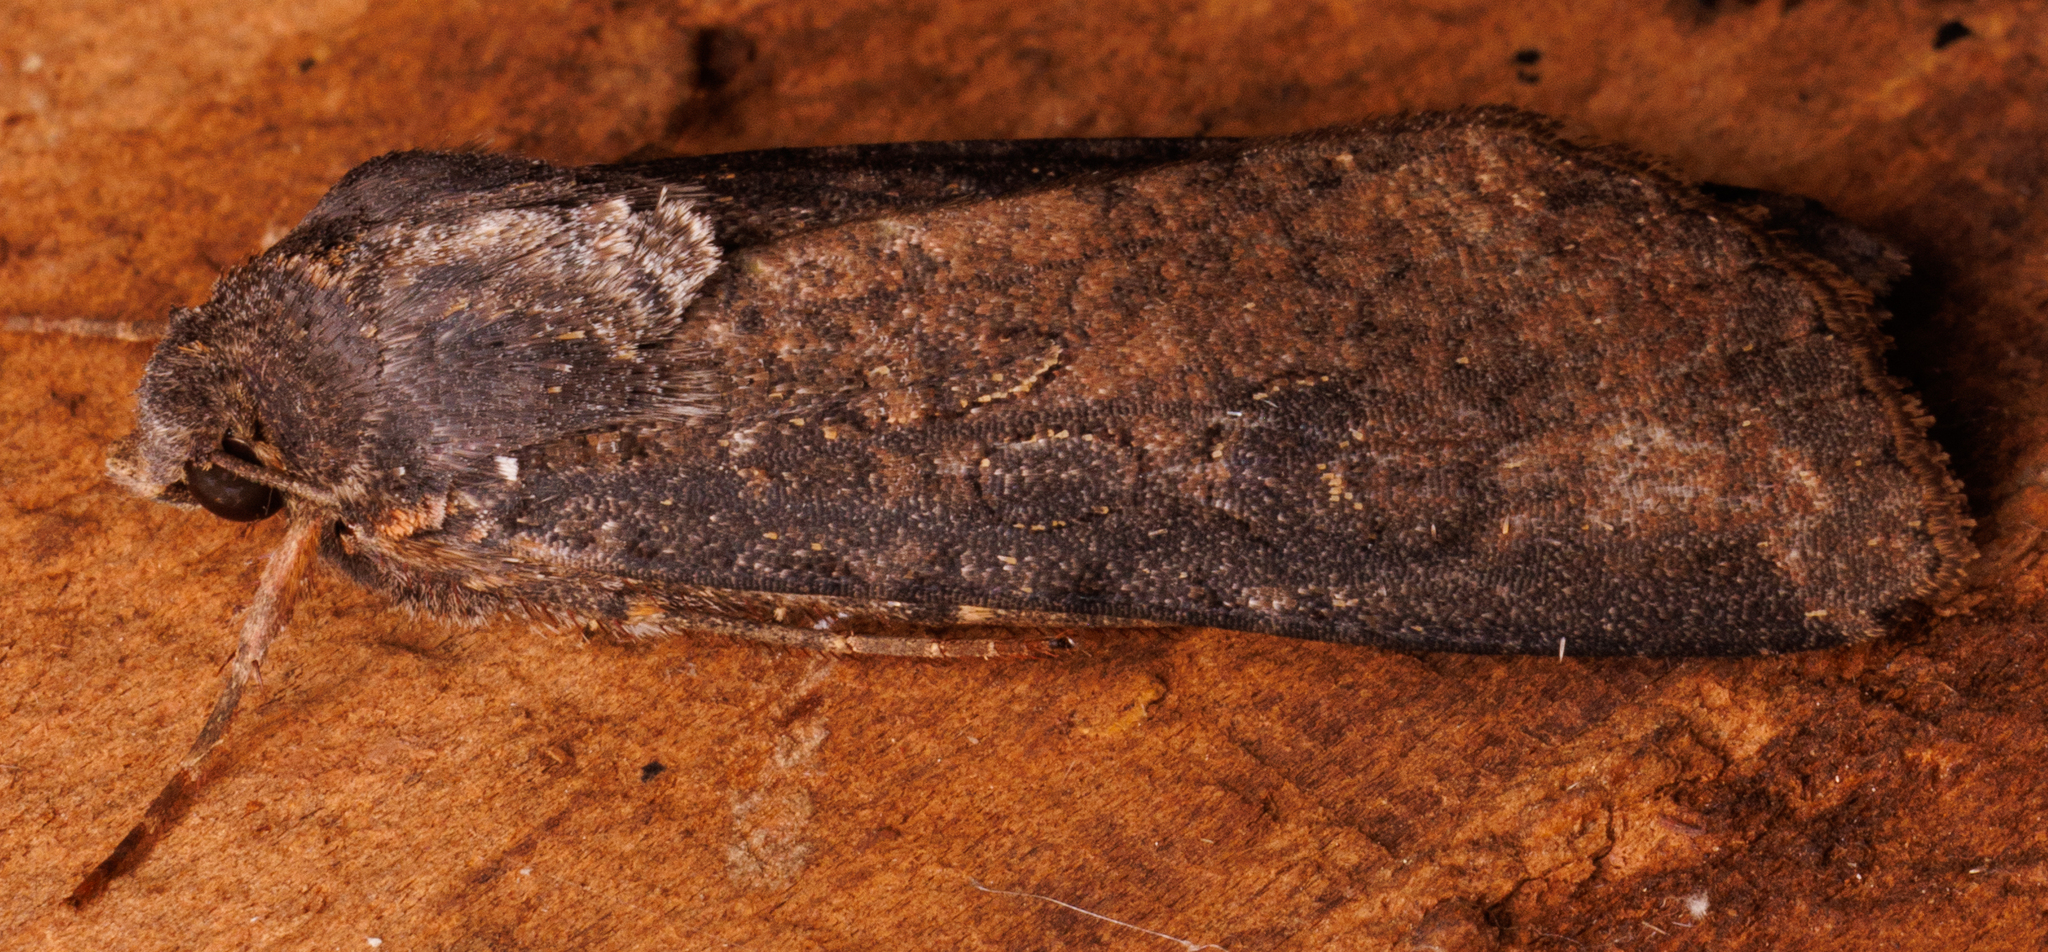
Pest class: cutworms